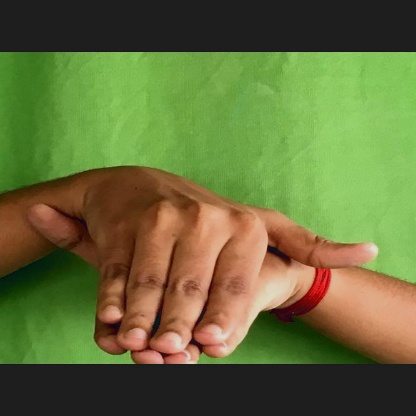
Mudra: Matsya